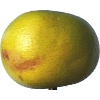
Label: Pomelo Sweetie 1